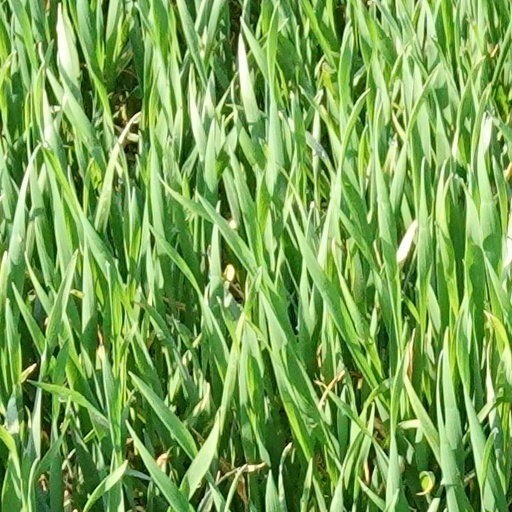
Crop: wheat